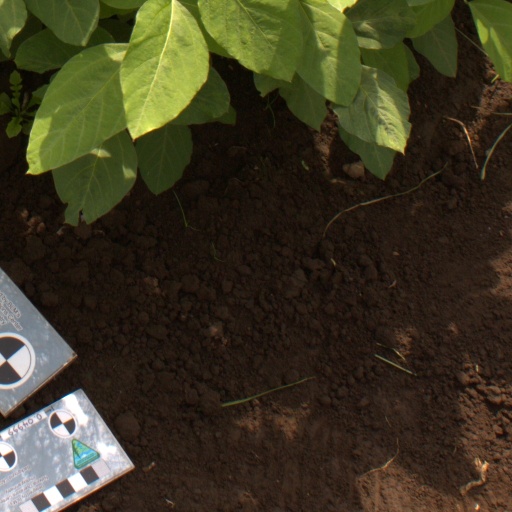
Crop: soybean